Abbadia Alpina

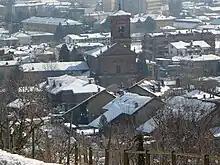

Abbadia Alpina (formerly Abadia); Piedmontese: La Badia Occitan: L'Abaia) is a former commune of the Province of Turin in north-west Italy's Piedmont region, located between the torrents (intermittent streams) Lemina and Cusone.